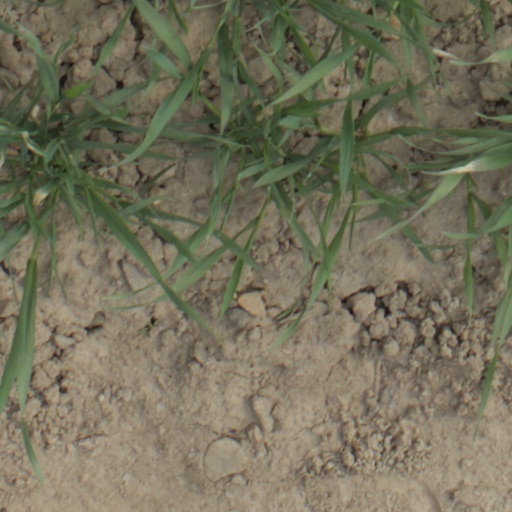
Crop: wheat